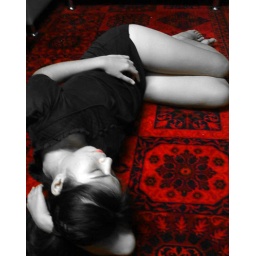
a girl brushed in red